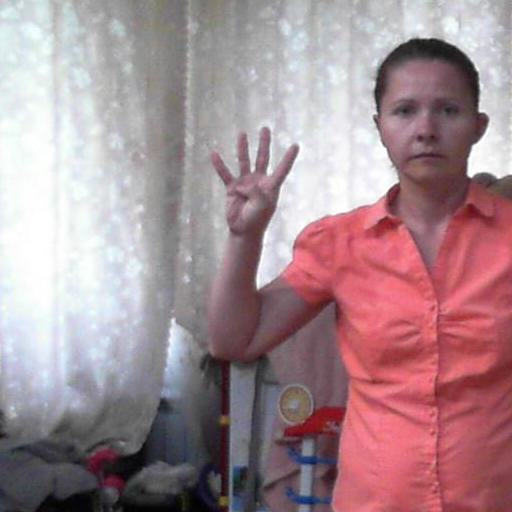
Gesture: four